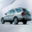
Label: automobile